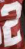
Number: 2